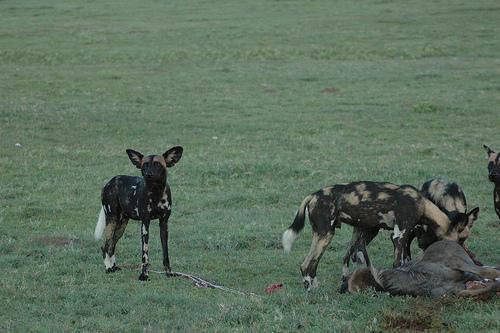
African_hunting_dog